Bukovina

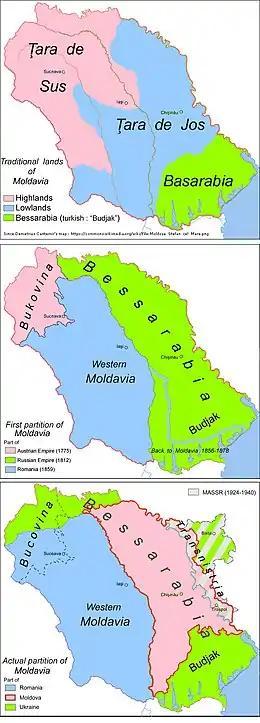
Bukovina within the historical region of Moldavia over the passing of time.

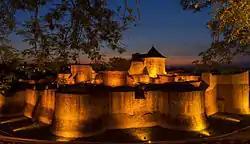
View over the western side of the medieval Seat Fortress of Suceava.

United by Prince Oleg in the 870s, Kievan Rus' was a loose federation of speakers of East Slavic and Uralic languages from the late 9th to the mid-13th century, under the reign of the Rurik dynasty, founded by the Varangian prince Rurik. Bukovina gradually became part of Kievan Rus' from the late 10th century and Pechenegs. Parts of Bukovina were first conquered in 981 by Vladimir the Great. The rest was incorporated into the Principality of Terebovlia in 1084. When Kievan Rus' was partitioned at the end of the 11th century, Bukovina became part of the Principality of Galicia-Volhynia.